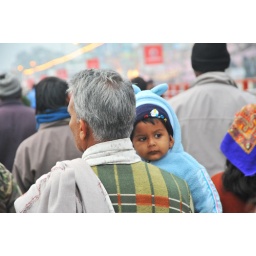
Little boy in blue Haridwar